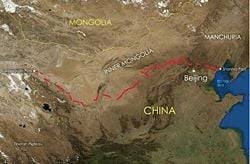
Landmark: Great Wall of China